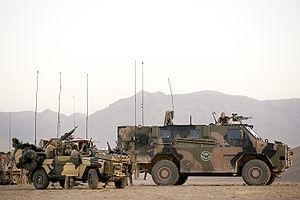
Le véhicule blindé Bushmaster est un véhicule militaire blindé construit par la filiale australienne du groupe industriel français Thales.